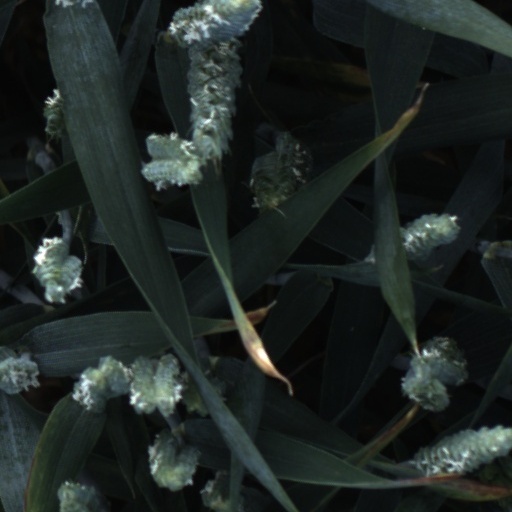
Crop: wheat